Charles Freeman Lee

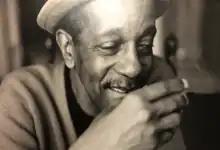
Charles Freeman Lee in the 1980s

Charles Freeman Lee was born in New York, NY, to Louella Simpson Lee and Charles Henry Lee. He studied at Wilberforce University, and played with Wilberforce Collegians. He graduated from Central State University with a B.S. in Biology.